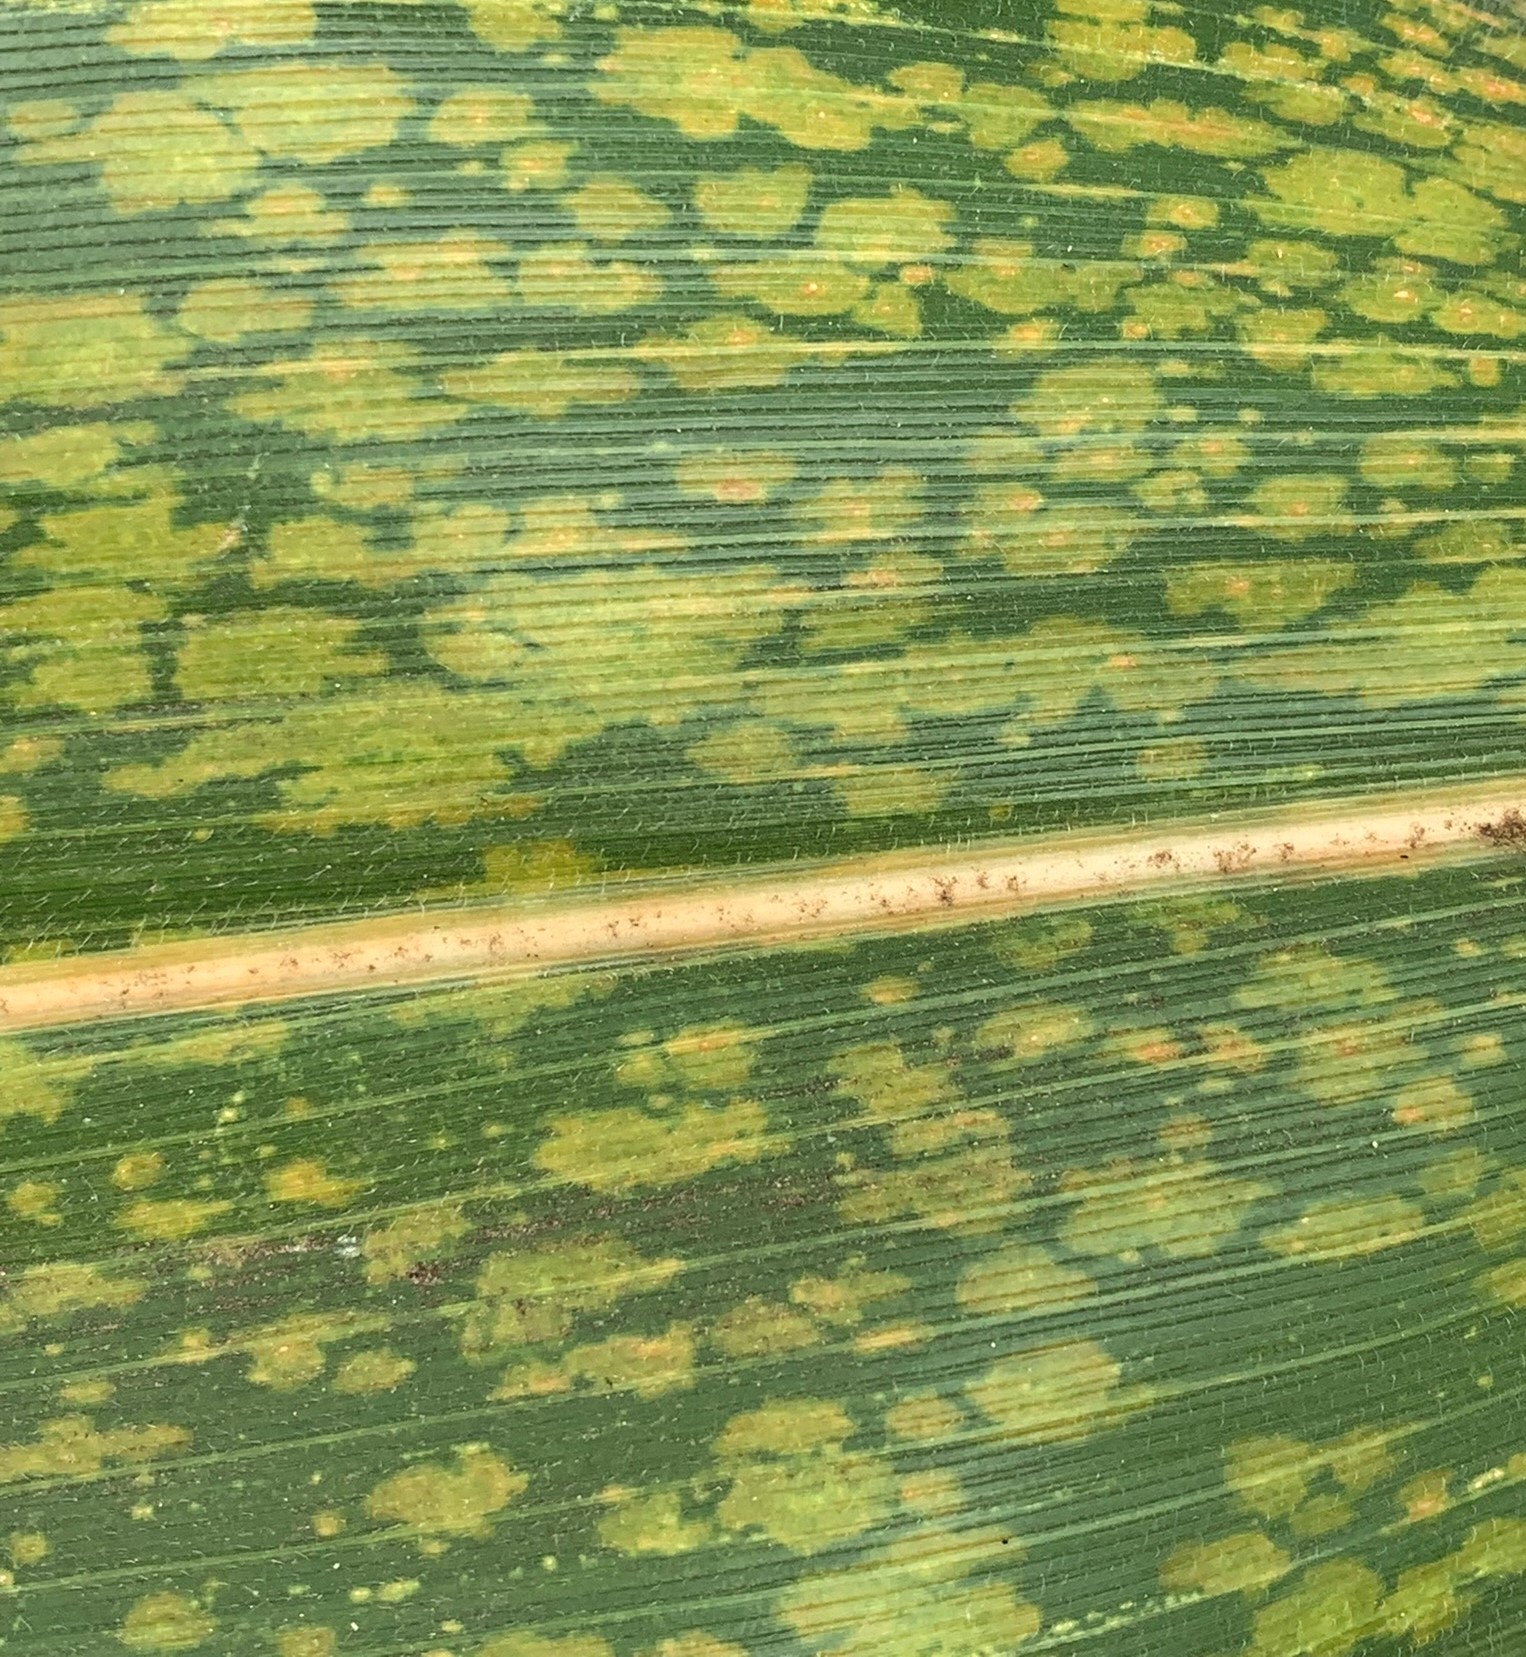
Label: MLN